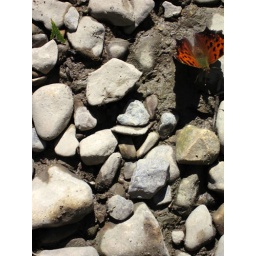
Contrasted against the grey of the rock, an orange butterfly pauses on the rocks of a riverbed. Taken: September 24, 2005